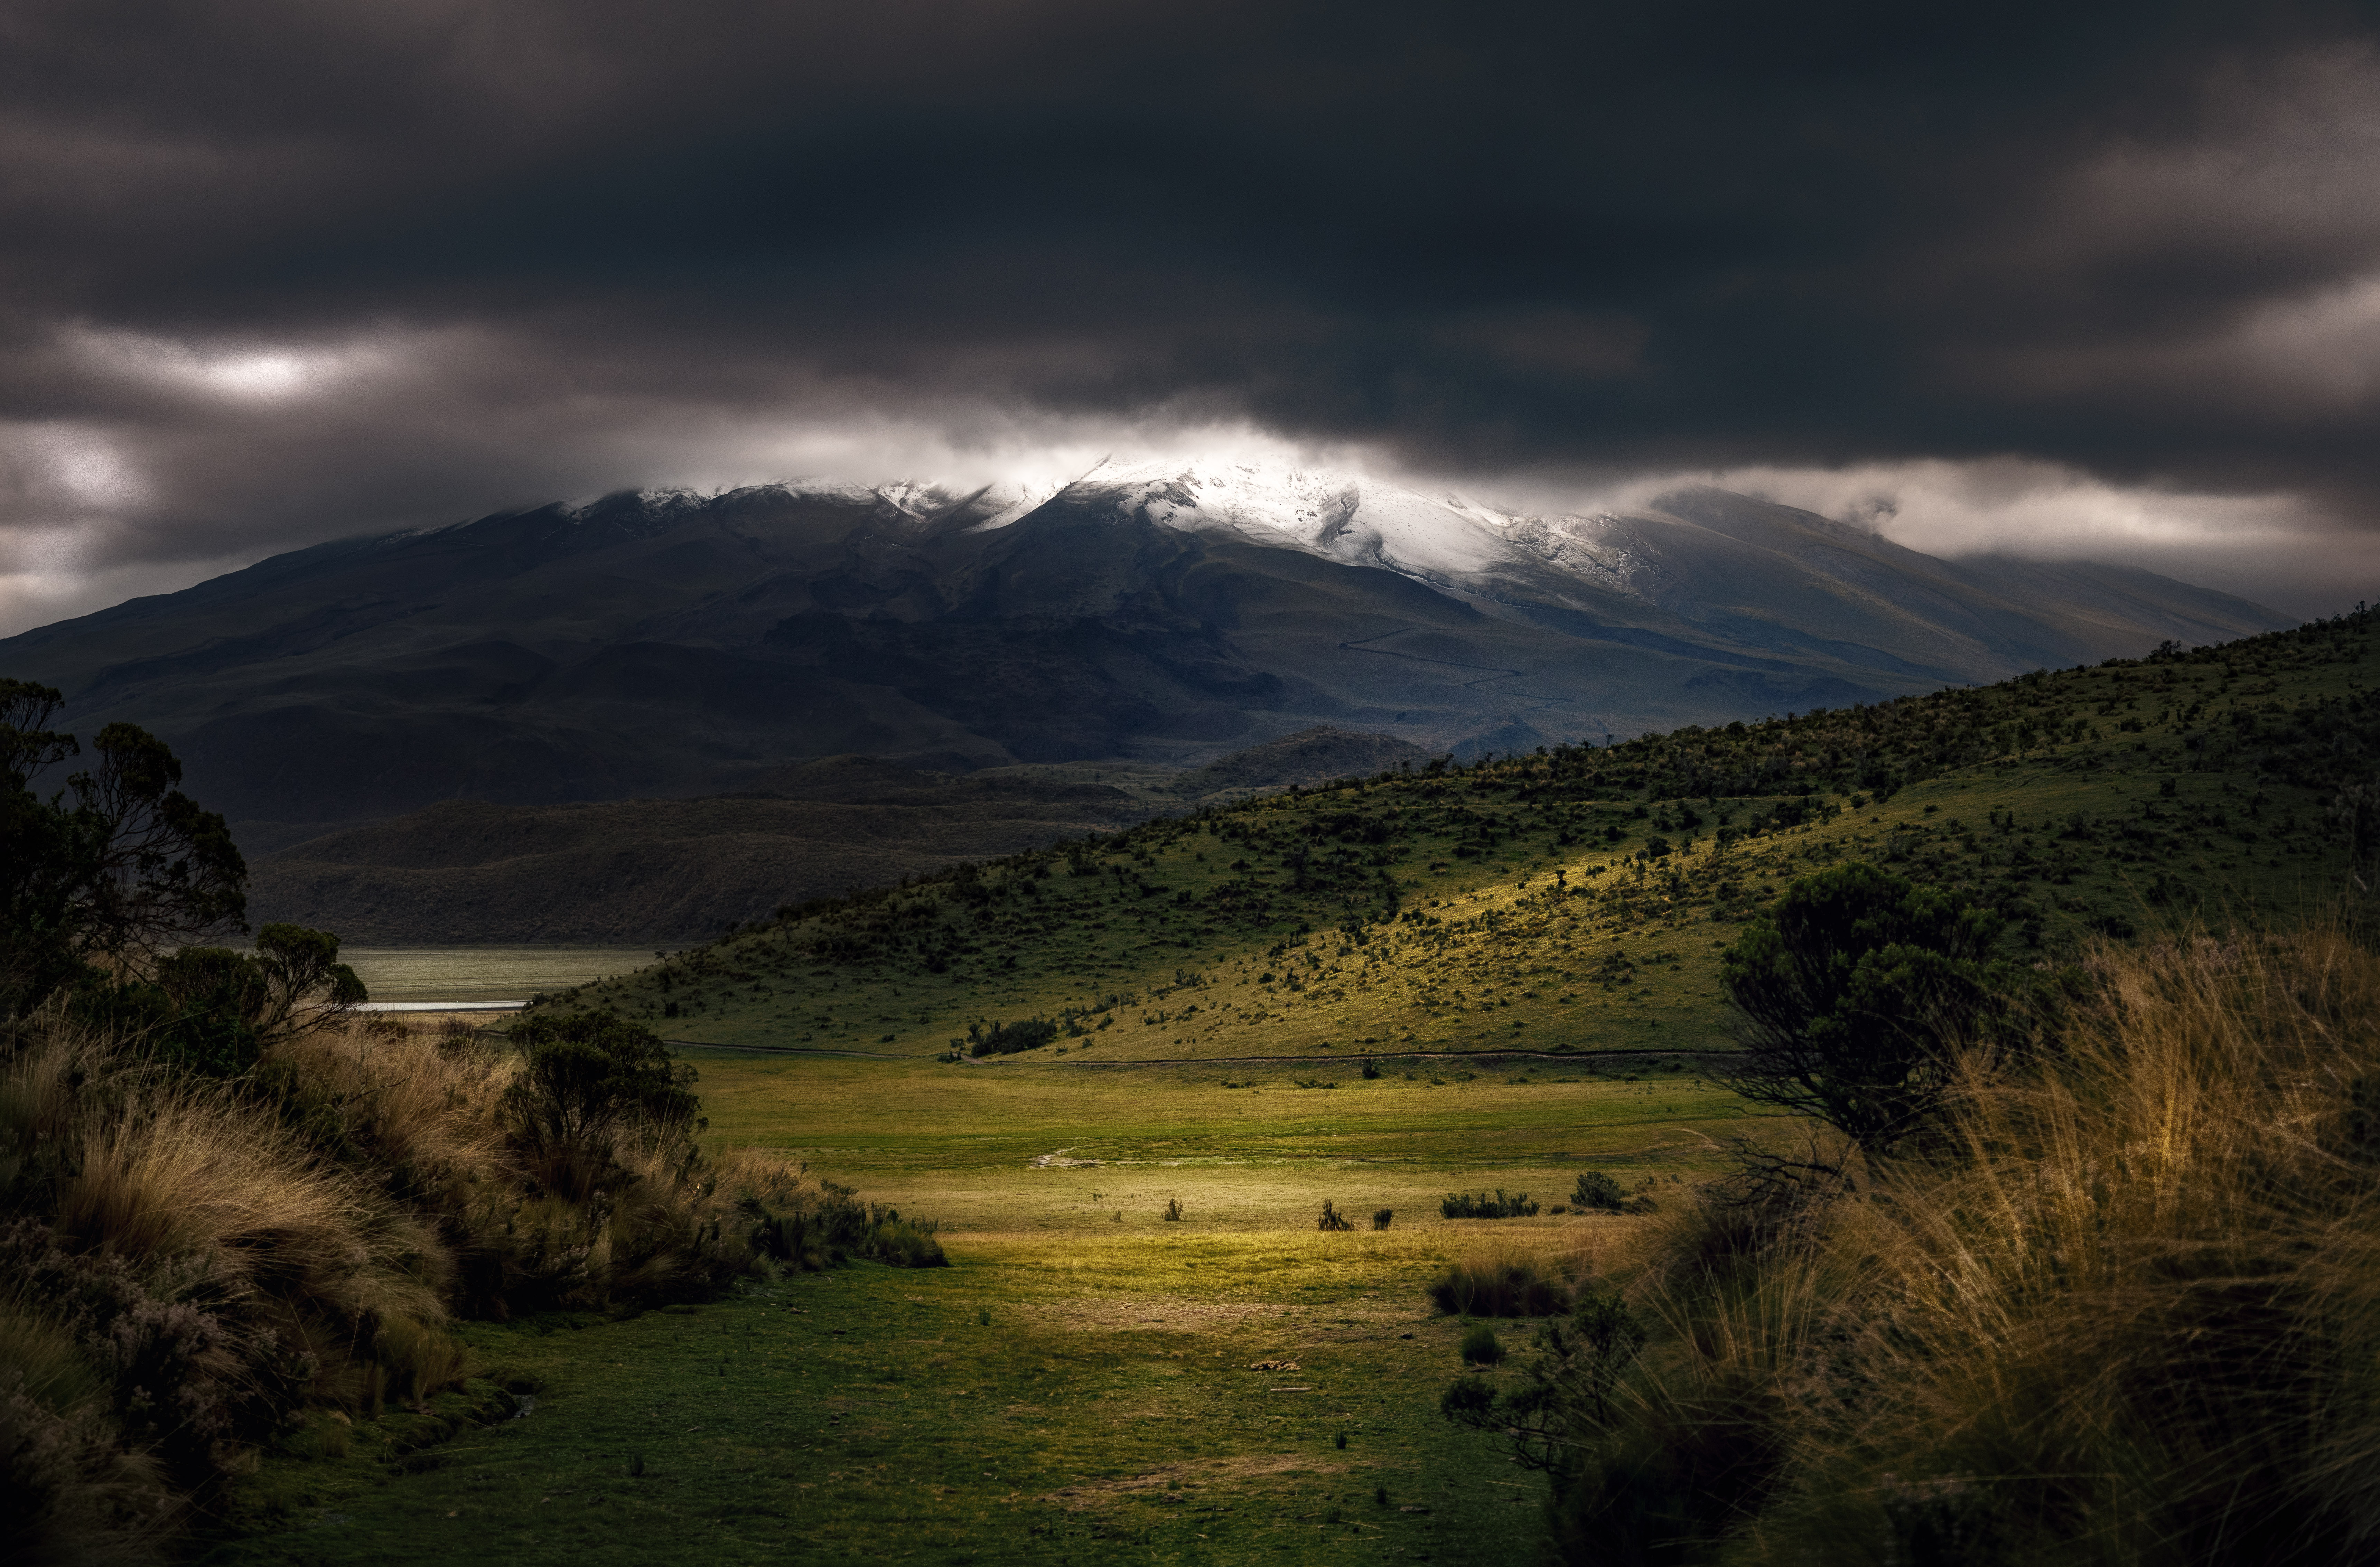
landscape, tree, nature, grass, wilderness, mountain, cloud, sky, sunrise, sunset, mist, sunlight, morning, hill, lake, dawn, valley, mountain range, dusk, evening, reflection, weather, highland, plateau, loch, ecuador, ec, pichincha, rural area, landform, meteorological phenomenon, natural environment, geographical feature, atmospheric phenomenon, mountainous landforms